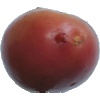
Label: Potato Red Washed 1